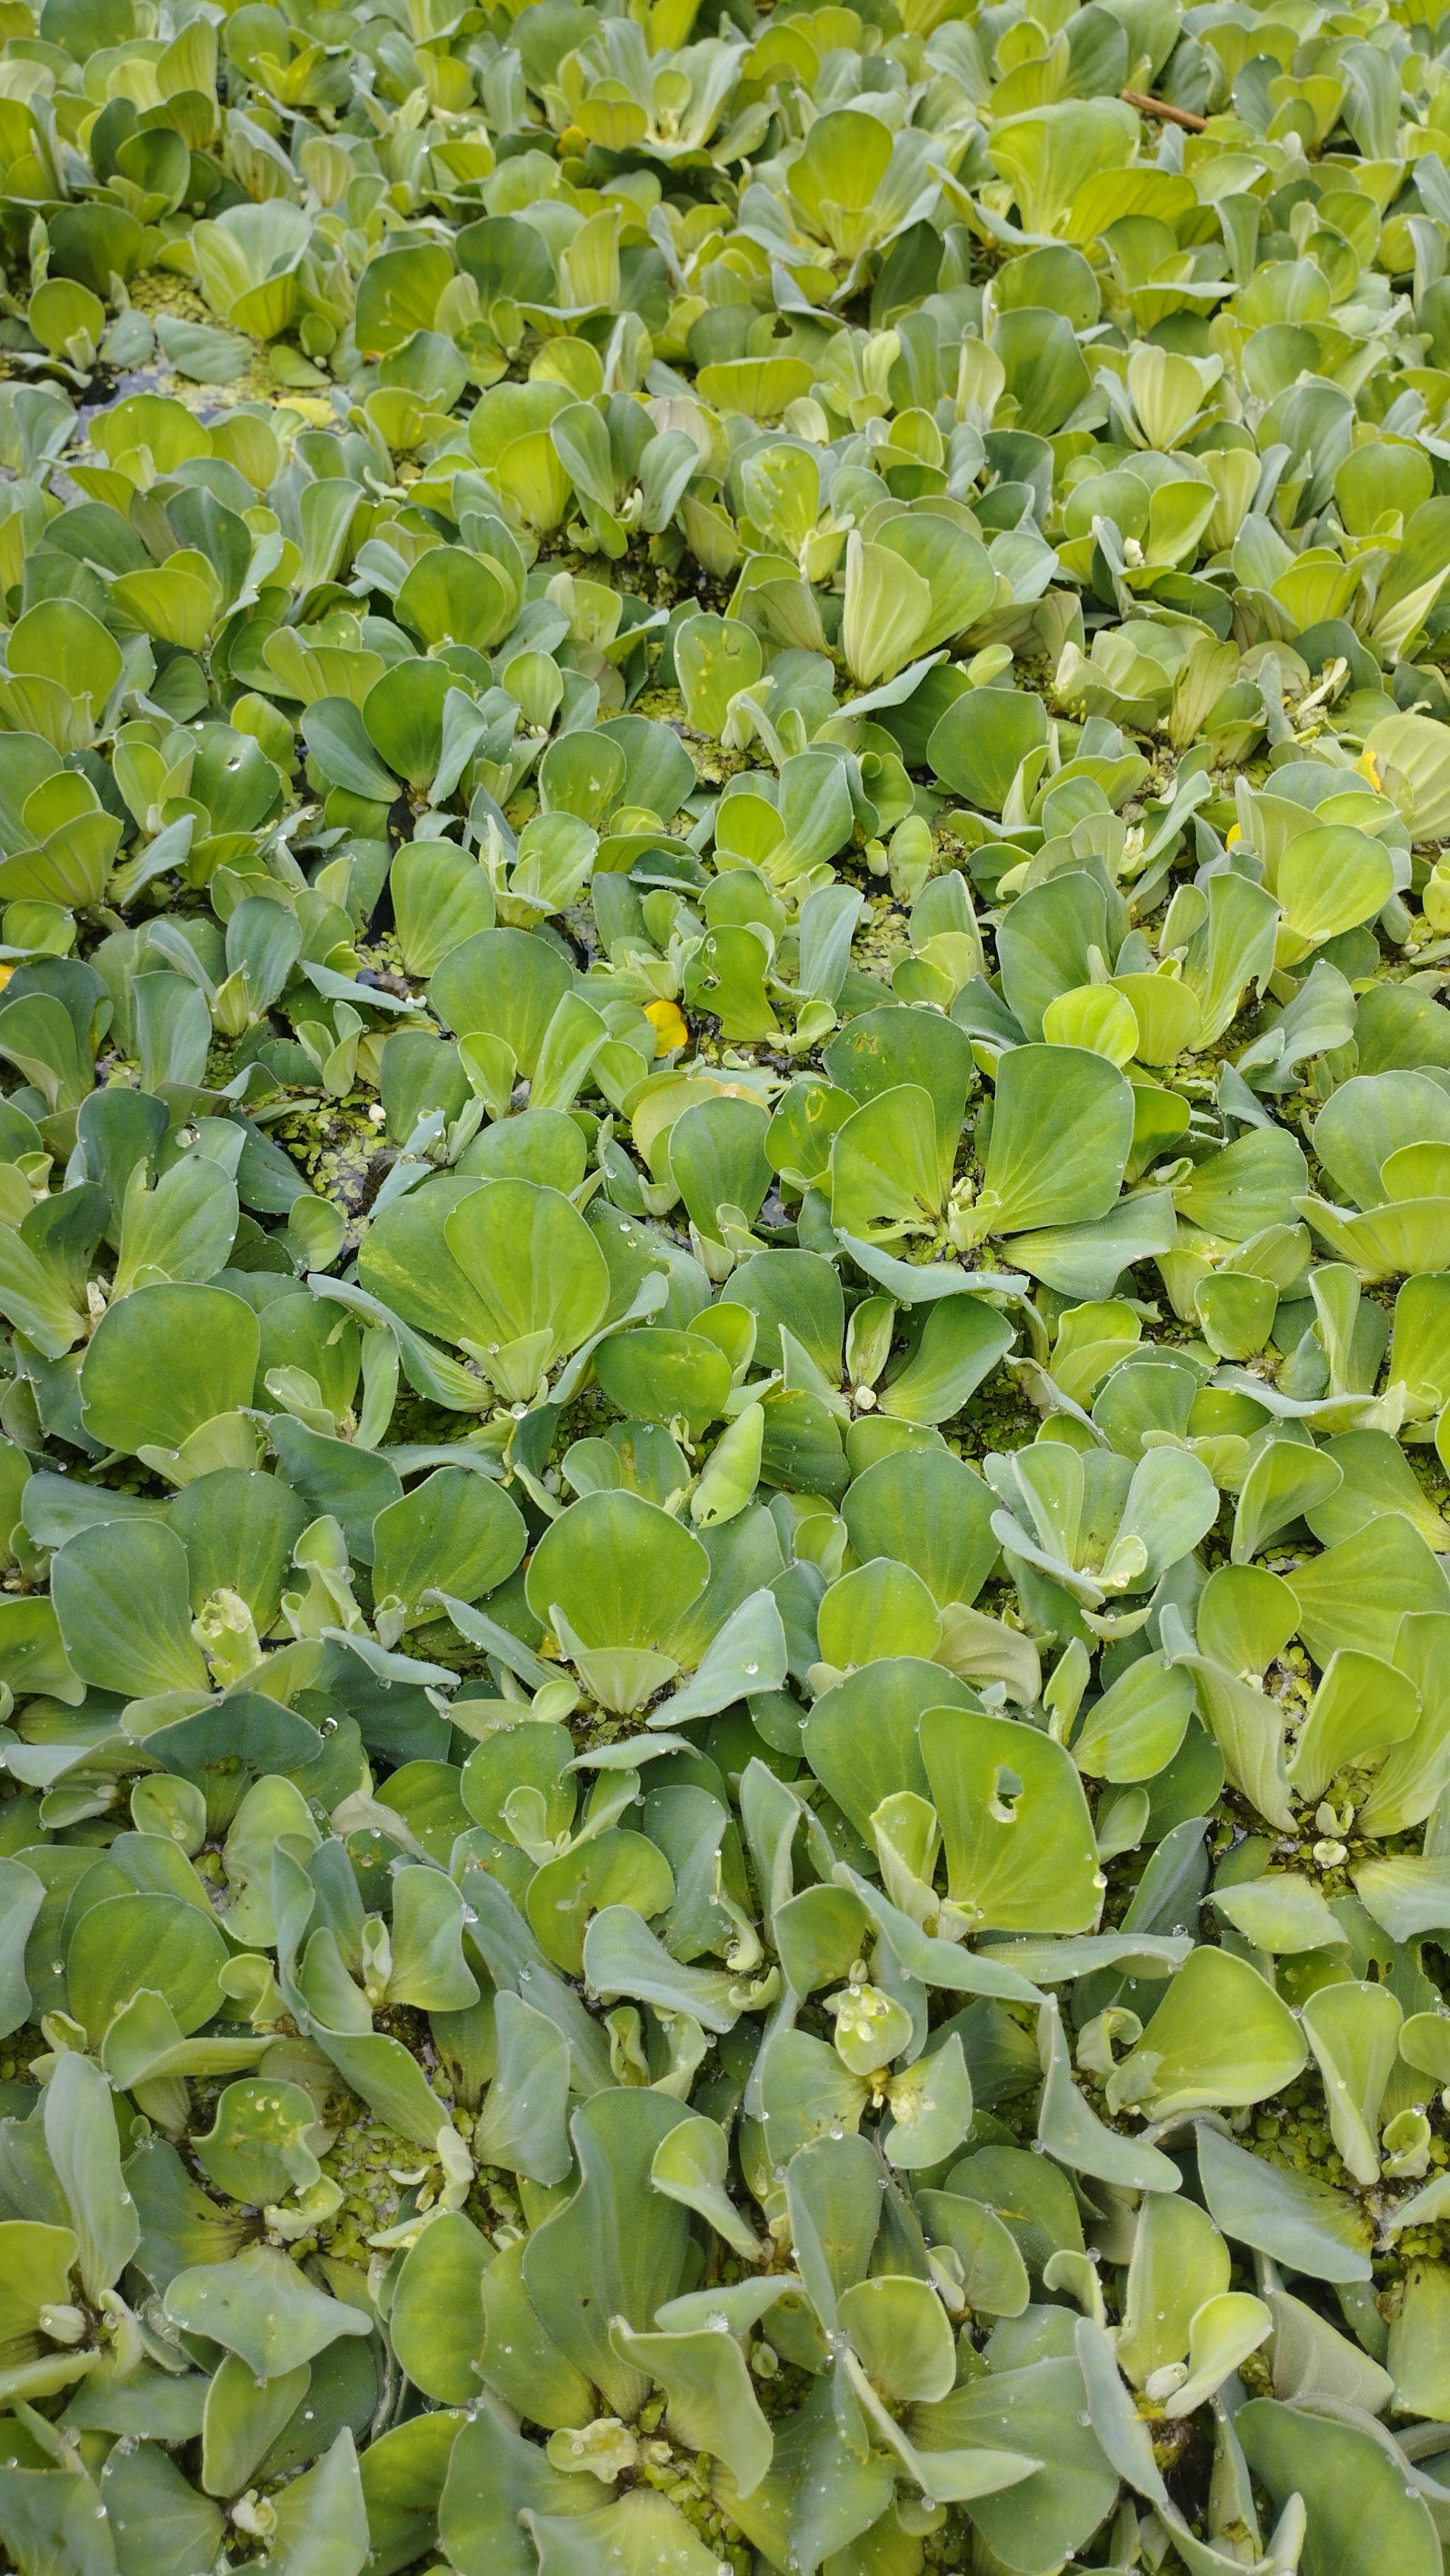
Species: Water Lettuce (Pistia stratiotes)